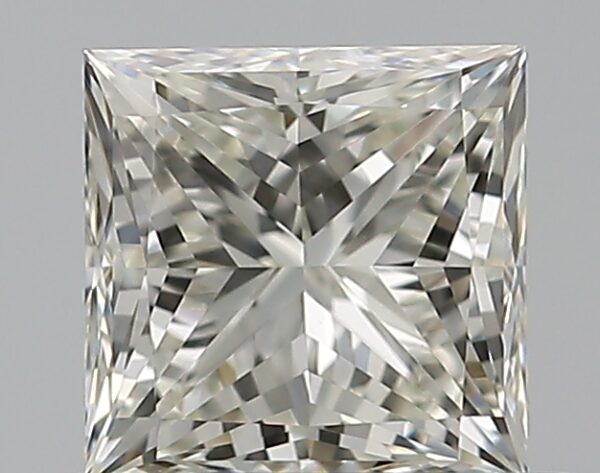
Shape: princess
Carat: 0.51
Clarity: VVS1
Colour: J
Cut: EX
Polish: EX
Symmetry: VG
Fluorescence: N
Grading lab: GIA
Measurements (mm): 4.27 x 4.24 x 3.13